Dead Peepol

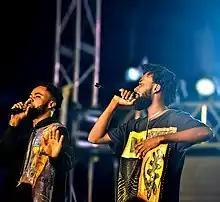

Dead Peepol is a Ghanaian music duo from Kumasi. They became popular with the hit song 'Otan Hunu'. They released a remix of the song which featured Fameye, Kuami Eugene, Medikal, Deon Boakye, Malcolm Nuna, Rich Kent, Tulenkey and Bosom P-Yung.